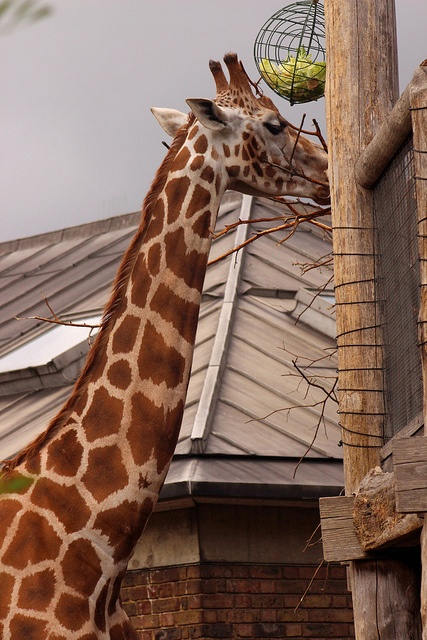
A tall giraffe standing next to the roof of a house.
A giraffe is eatting out of a feeder
A giraffe standing near branches inside an enclosure.
A giraffe eating next to a building.
A giraffe stands next to the fence of an enclosure.